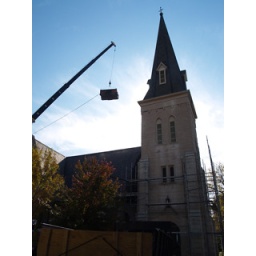
Bell tower roof will be covered in copper.